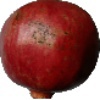
Label: Pomegranate 1